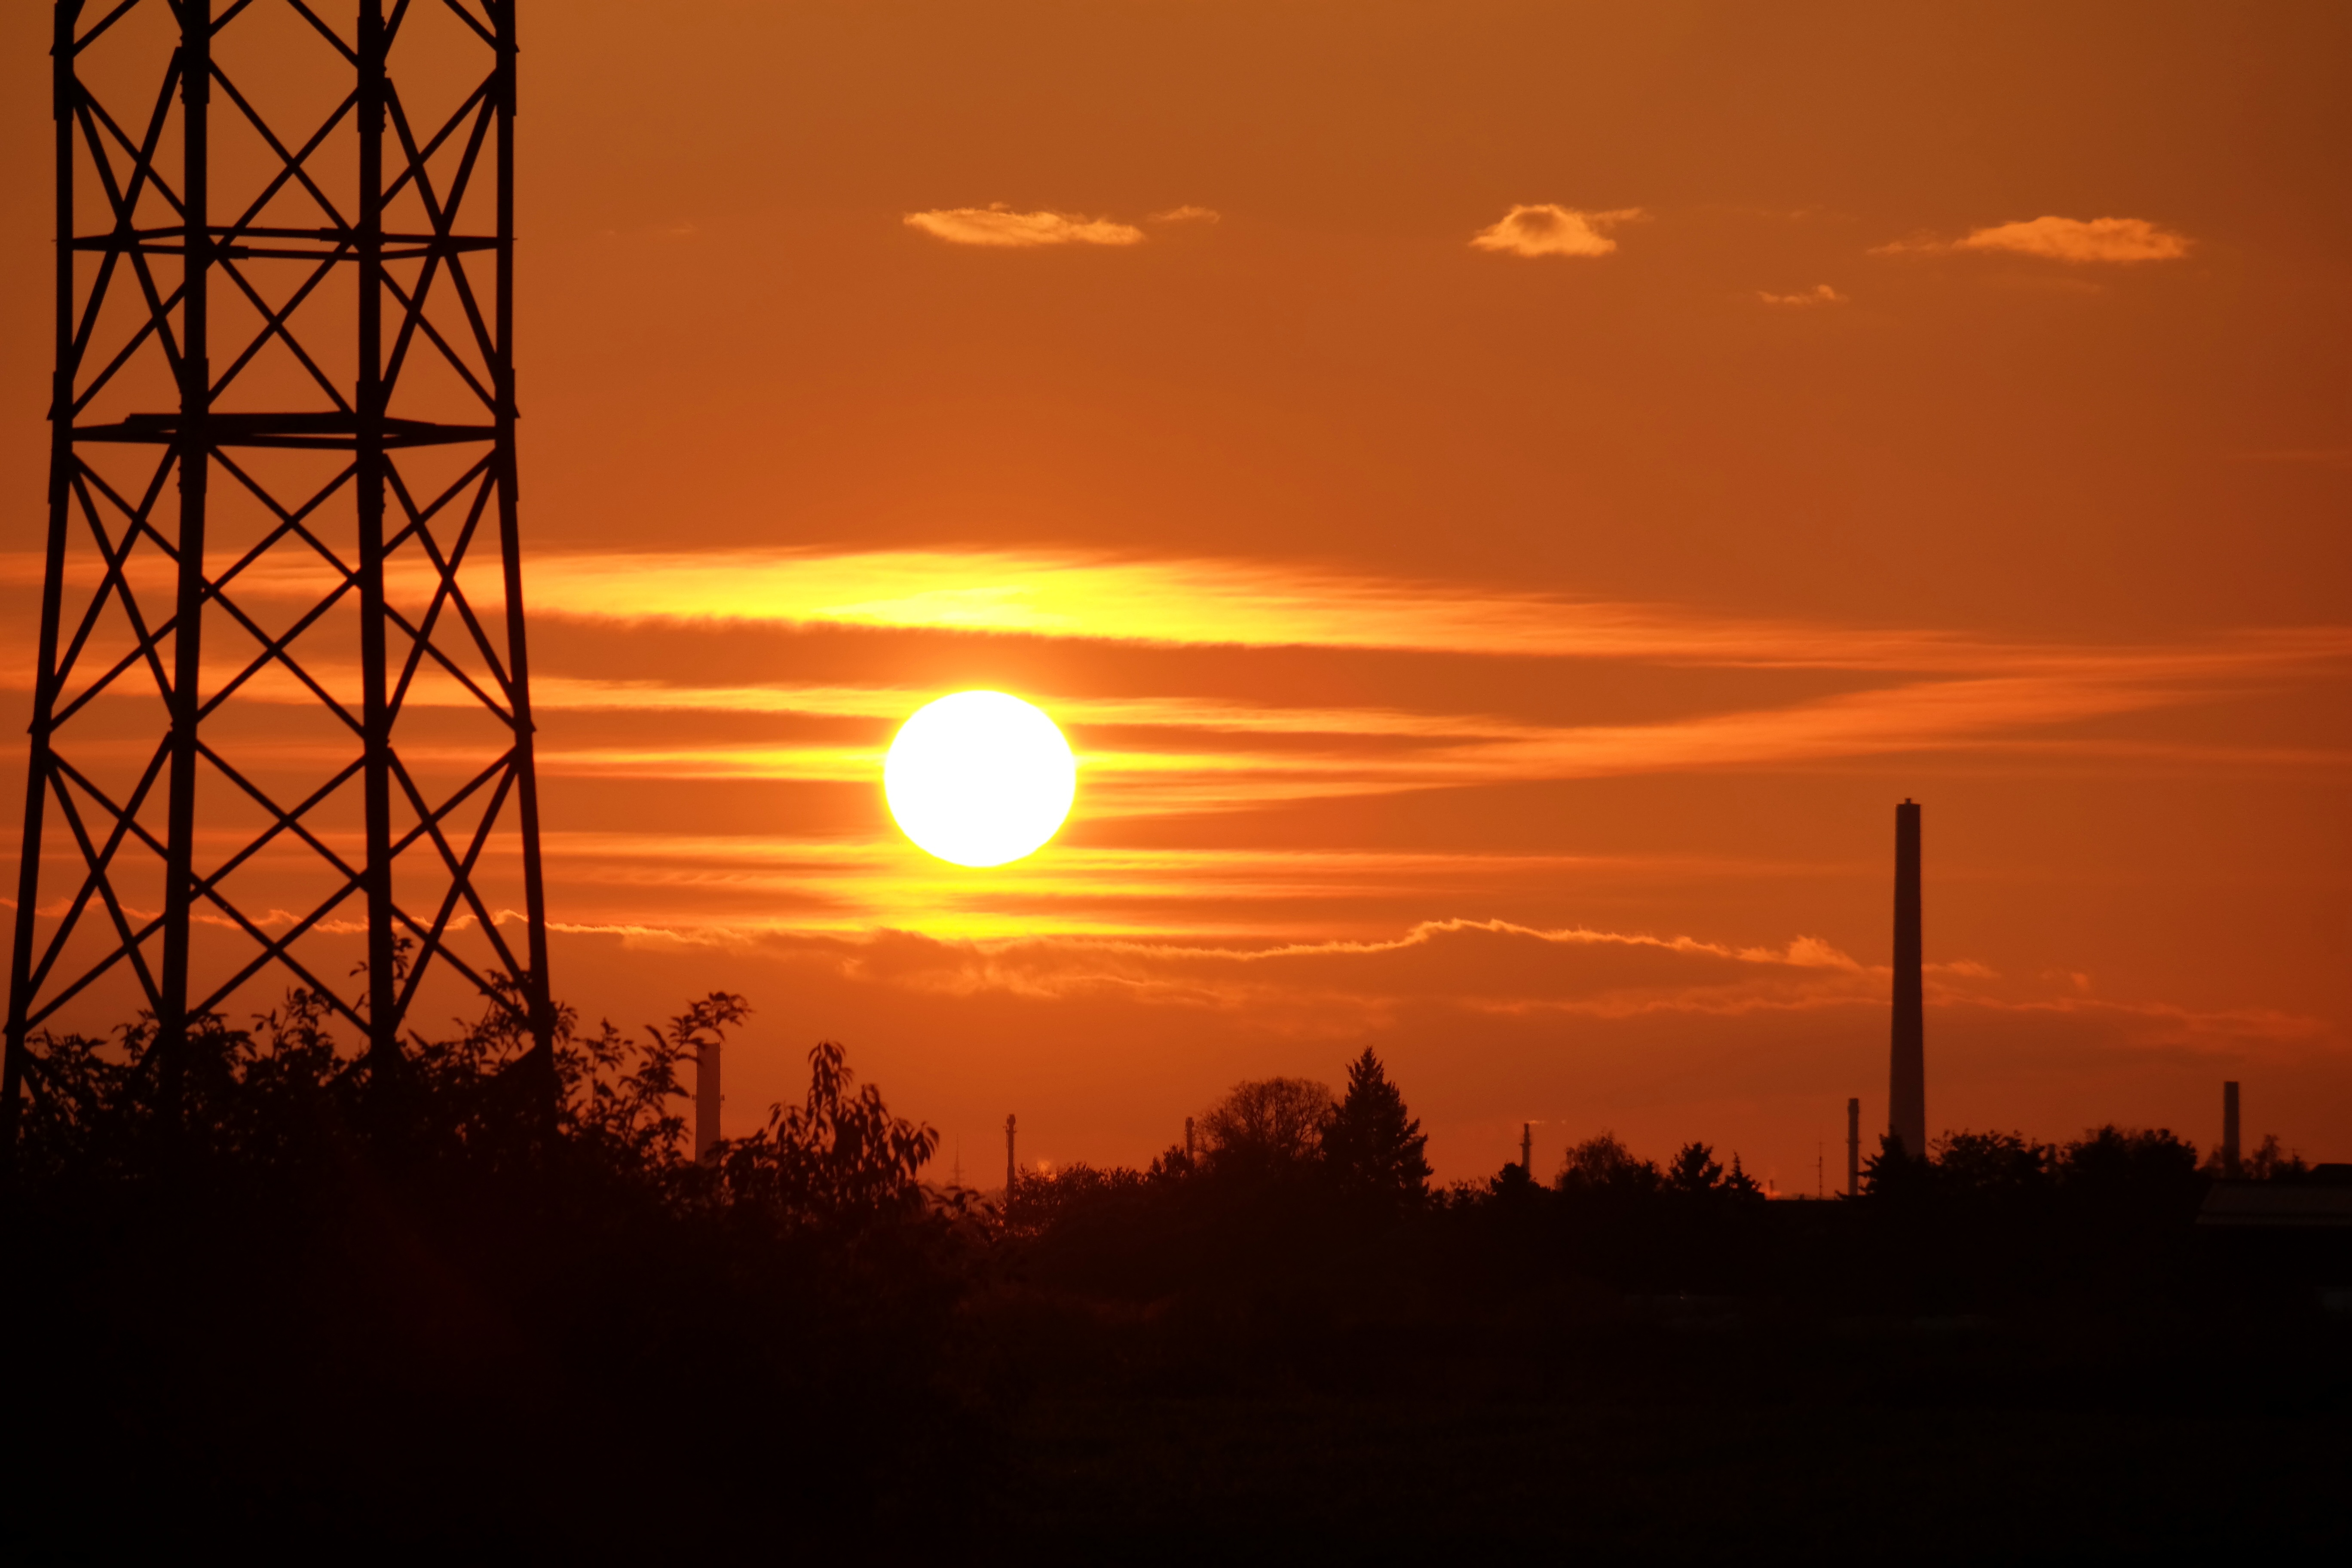
horizon, cloud, sky, sun, technology, sunrise, sunset, sunlight, morning, dawn, atmosphere, steel, dusk, evening, orange, red, power line, electricity, energy, high voltage, current, pylon, rays, power generation, east, afterglow, evening sky, voltage, strommast, power supply, astronomical object, red sky at morning